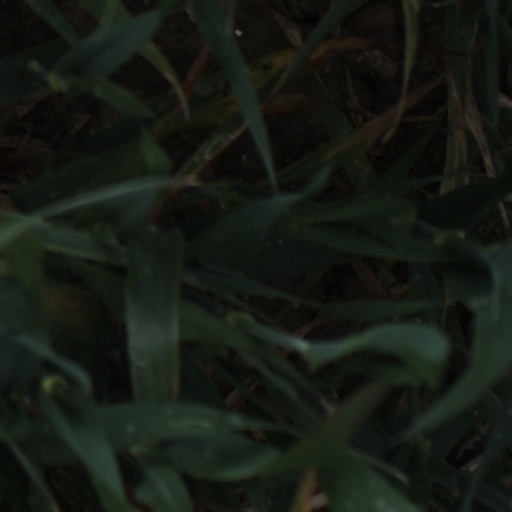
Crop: wheat